War on terror

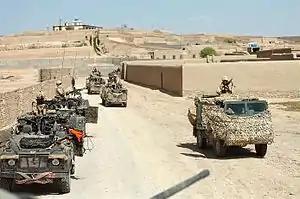
The United Kingdom was the second-largest contributor of troops in Afghanistan.

NBC News reported that in mid-2014, ISIL had about 1,000 fighters in Libya. Taking advantage of a power vacuum in the center of the country, far from the major cities of Tripoli and Benghazi, ISIL expanded rapidly over the next 18 months. Local militants were joined by jihadists from the rest of North Africa, the Middle East, Europe and the Caucasus. The force absorbed or defeated other Islamist groups inside Libya and the central ISIL leadership in Raqqa, Syria, began urging foreign recruits to head for Libya instead of Syria. ISIL seized control of the coastal city of Sirte in early 2015 and then began to expand to the east and south. By the beginning of 2016, it had effective control of 120 to 150 miles of coastline and portions of the interior and had reached Eastern Libya's major population center, Benghazi. In spring 2016, AFRICOM estimated that ISIL had about 5,000 fighters in its stronghold of Sirte.